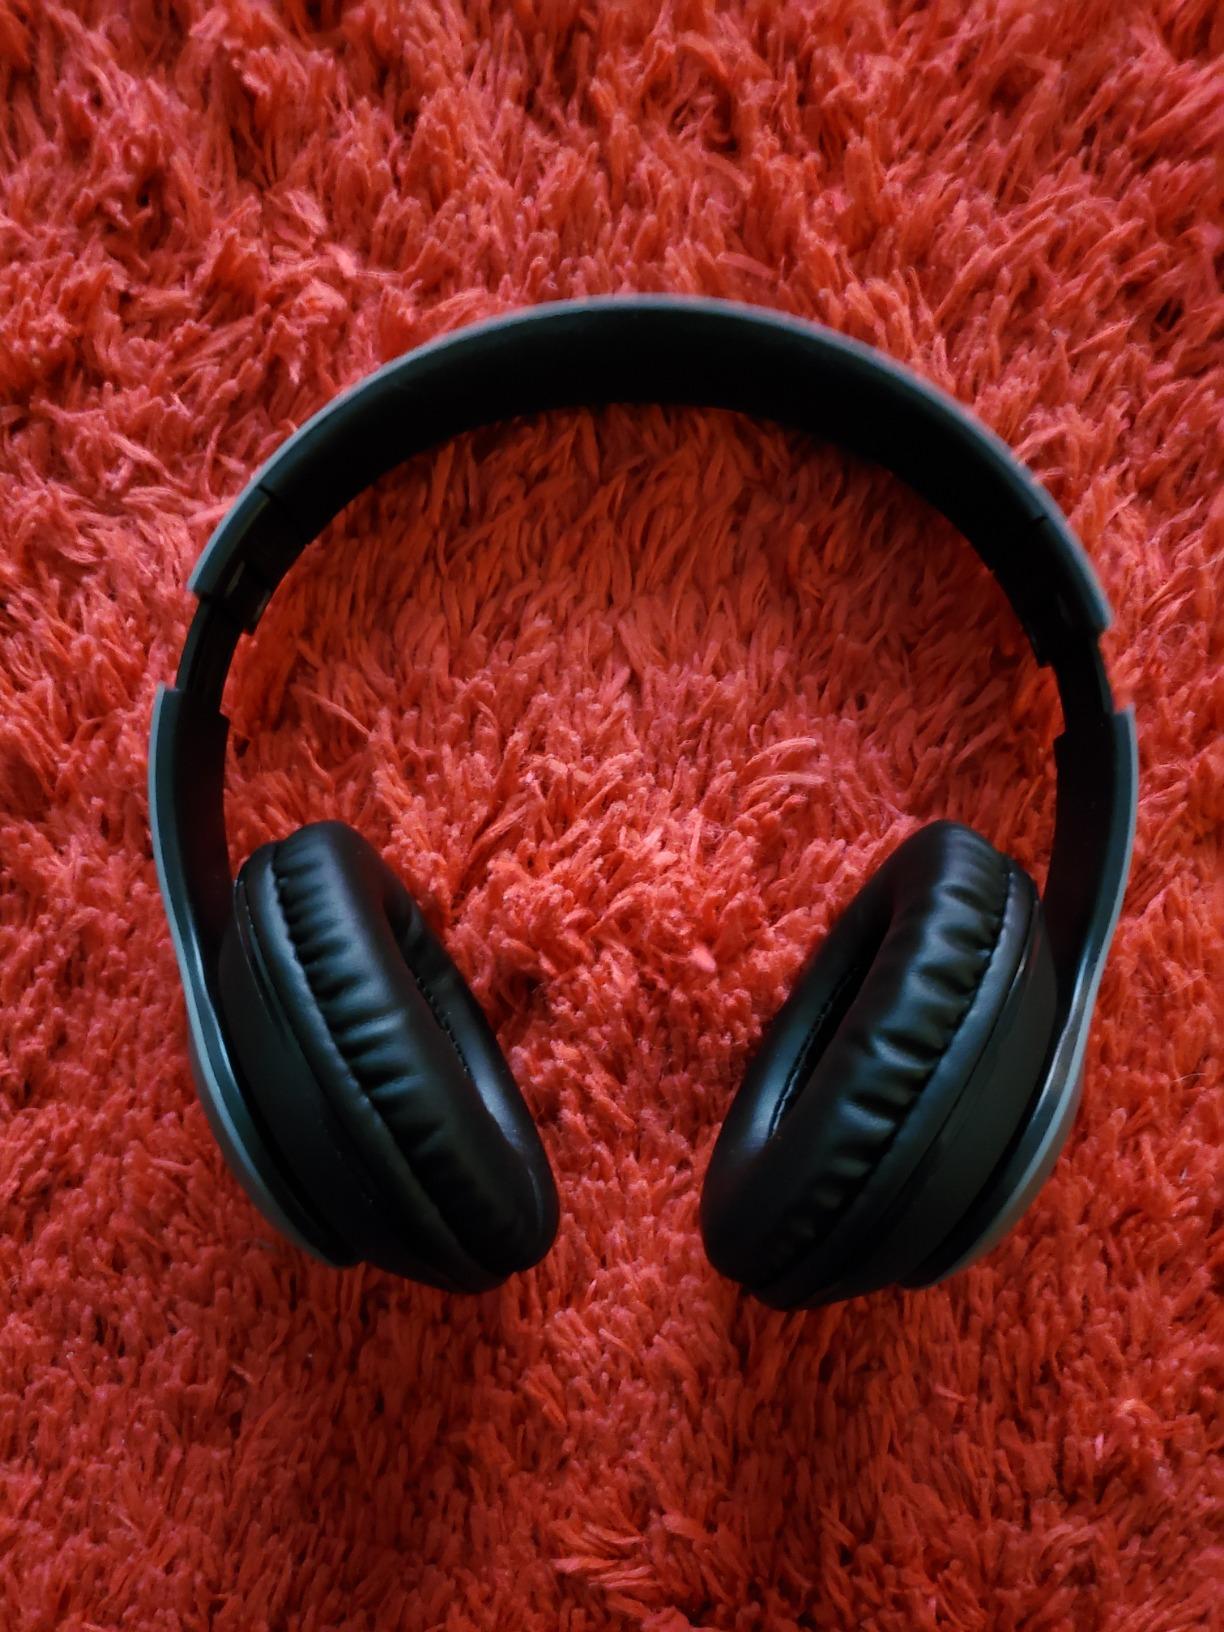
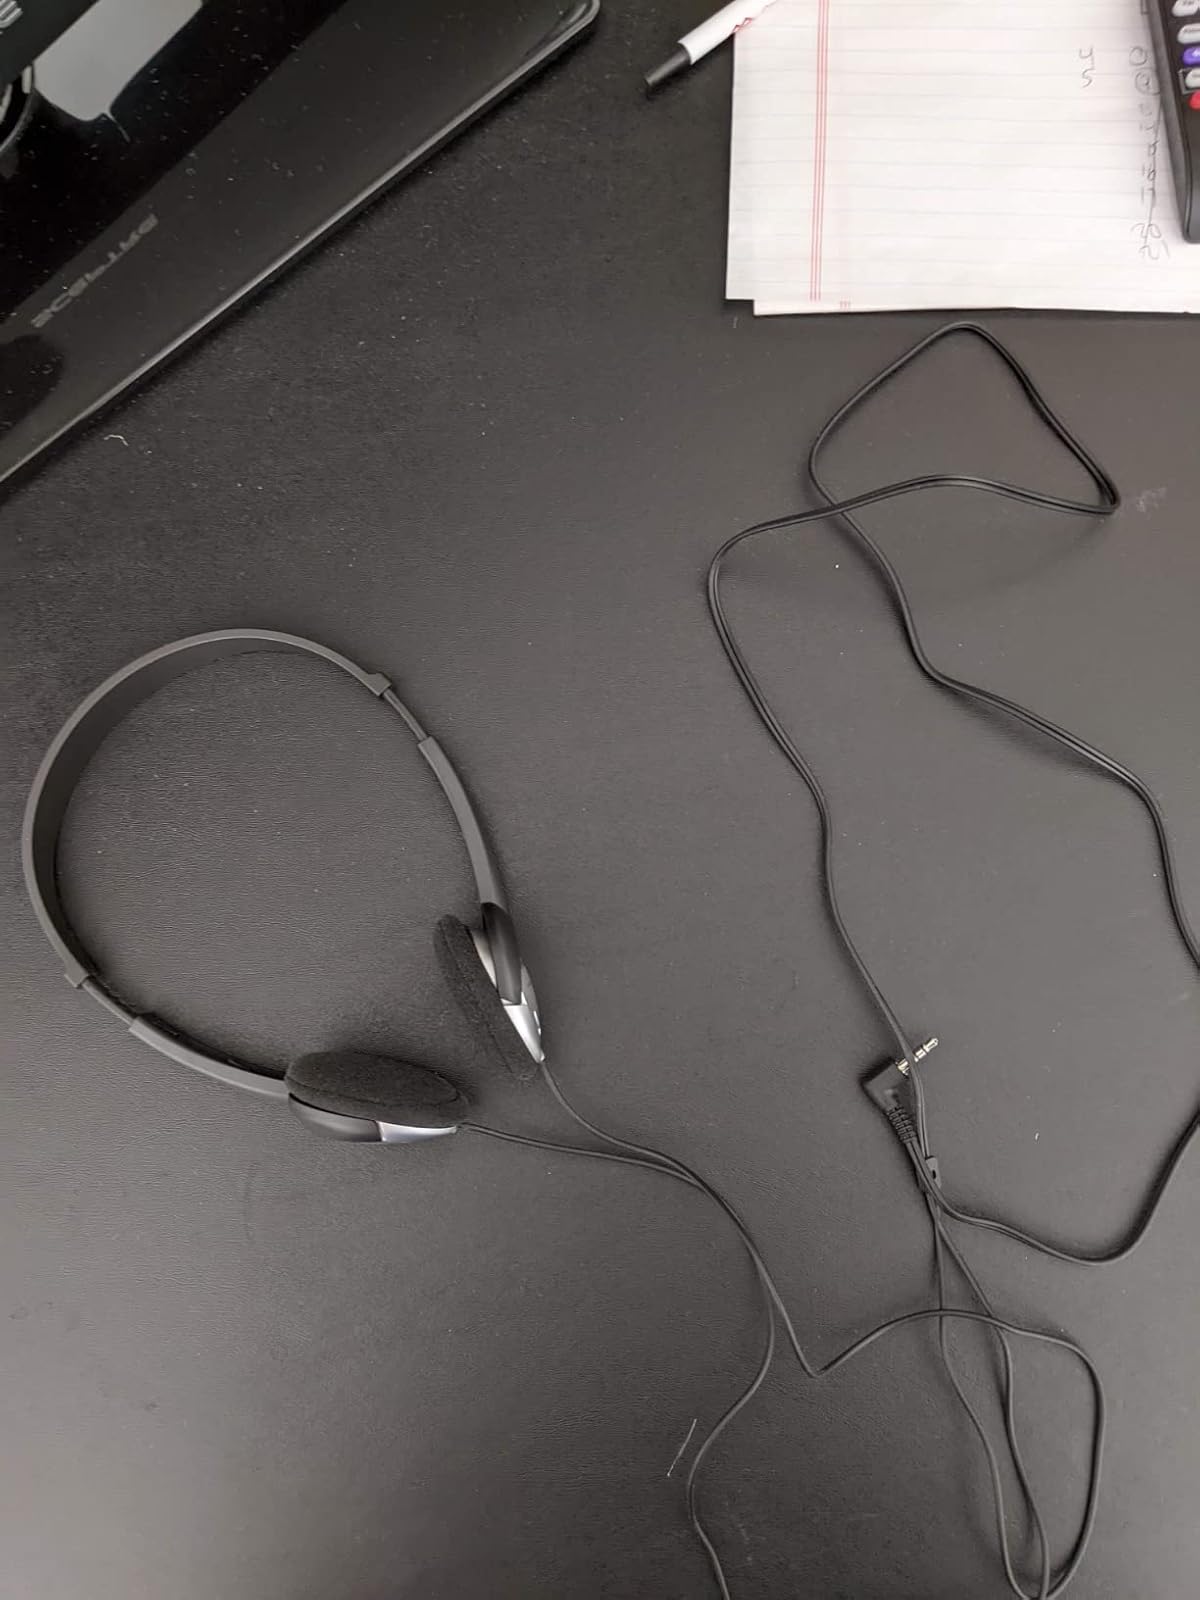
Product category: headphones
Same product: no